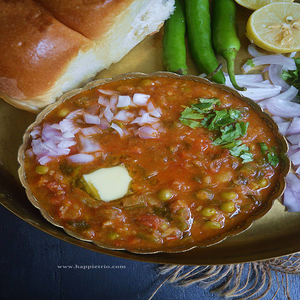
Dish: pavbhaji